Ica stones

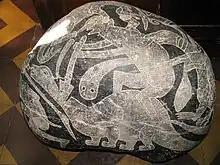
Stone depicting a human killing a sauropod, while being attacked by a tail-dragging theropod

Several of the stones are engraved with depictions of various extinct animals, mostly different types of dinosaurs. Among the dinosaurs depicted are different theropods, sauropods, ceratopsians and stegosaurs. Also present among the stones are depictions of pterosaurs. The stones only depict extinct animals that were already known to science at the time of the stones being "discovered". The animals depicted do not correspond to fossil finds in the region surrounding Ica; no dinosaur remains are known from the area and several groups shown (such as ceratopsians) are not known from South America at all.